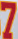
Number: 7